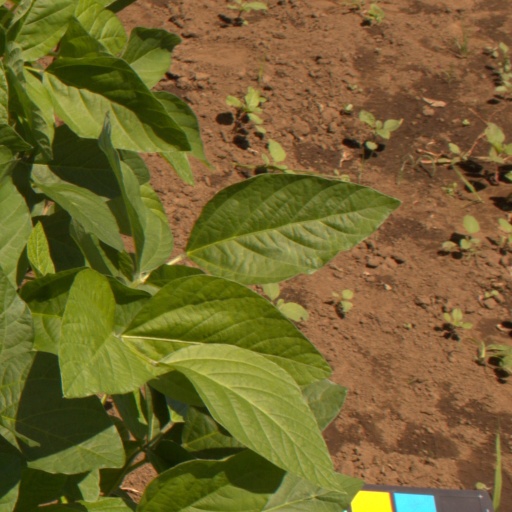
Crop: soybean